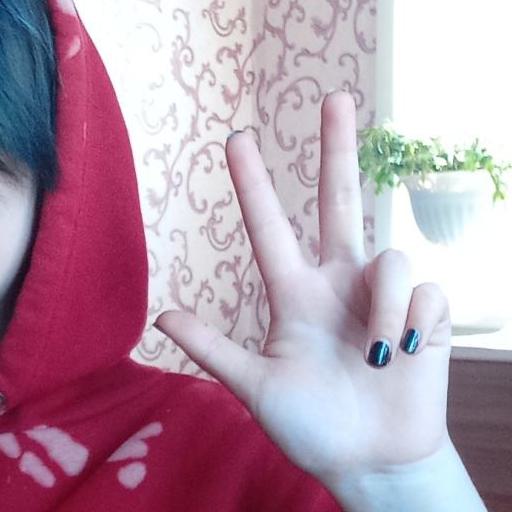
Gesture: three2